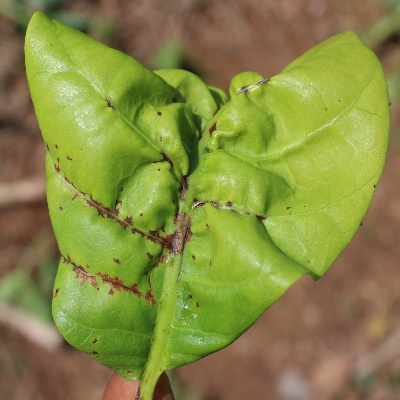
Crop: Cashew
Condition: anthracnose